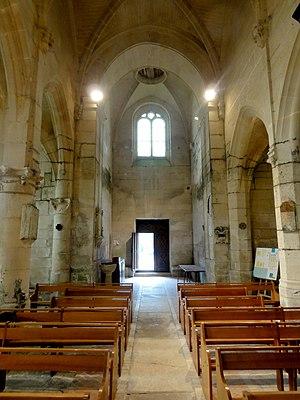
Intérieur de l'église - voir titre.
L'église Saint-Quentin est une église catholique paroissiale située à Nucourt, en France. Comme pour beaucoup d'autres églises vexinoises, le plan rectangulaire d'apparence simple et la relative homogénéité des élévations extérieures, imputable à la réfection d'une bonne partie de fenêtres, cachent en réalité un édifice complexe d'une grande diversité stylistique. L'église de Nucourt se singularise surtout par son implantation loin de toute habitation, et par ses deux clochers issus de deux époques différentes. Le clocher-porche occidental, inachevé, est de style Renaissance, et date de 1560 environ. Le clocher en bâtière central est de style gothique primitif, et date des alentours de 1175. Il peut être considéré comme l'archétype des clochers gothiques du Vexin. Sa base et le croisillon sud sont un peu antérieurs, et constituent les parties les plus anciennes de l'église.